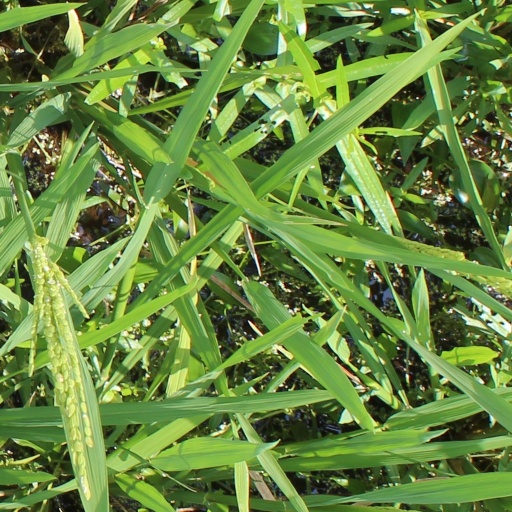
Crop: rice